St Davids City Hall

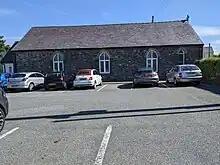
The first municipal building in St Davids

The first municipal building in St Davids was made possible by a local land owner, David Griffiths, who agreed to grant a 99-year lease over a site in New Street for a concert and lecture hall. The building was designed in the vernacular style, built in rubble masonry and was completed in 1866. It was a rectangular building, fenestrated on both sides by a series of arched windows, with a small porch on the north side. The borough council, which had not met for many years, was abolished under the Municipal Corporations Act 1883.